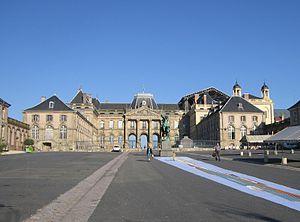
Château de Lunéville, cour avant. Septembre 2010.
Lunéville est une commune française du département de Meurthe-et-Moselle. Située dans la région historique et culturelle de Lorraine, la commune fait aujourd'hui partie de la région administrative Grand Est. Connue pour son château, surnommé le « Versailles Lorrain ». Ses habitants sont appelés les Lunévillois.
La Meurthe-et-Moselle est un département français. Il fait partie de la région historique et culturelle de Lorraine et fait aujourd'hui partie de la région administrative Grand Est. La préfecture du département est Nancy. L'Insee et La Poste lui attribuent le code 54.
La Lorraine est une région historique et culturelle du nord-est de la France à la frontière avec la Belgique, le Luxembourg et l'Allemagne. Elle est constituée des départements de Meurthe-et-Moselle, de la Meuse, de la Moselle et des Vosges. Son nom est hérité de Lothaire II de Lotharingie et ses habitants sont appelés les Lorrains.